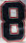
Number: 8